Pangasinan Provincial Capitol

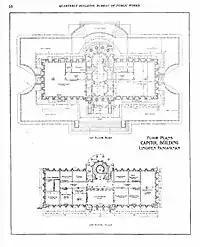
Floorplan

The entire building is rectangular in plan with two to three stories in height, and set on a podium with several steps. At the center of the façade is the entrance with several doors sheltered by a canopy. The exterior has minimum wall surfaces but maximum window openings to bring in cool sea breeze. The entire structure is guarded from the sun and rain by its colonnade and projecting cornices surrounding the buildings. Inside are big rooms that had high ceilings and large windows were lined along wide corridors, giving an impression of an open pavilion. The architecture style is marked by the use of columns, entablatures and pediments. To make it an enhanced capitol building, the plan used two stories with a monumental main floor lobby and court room on the second floor.